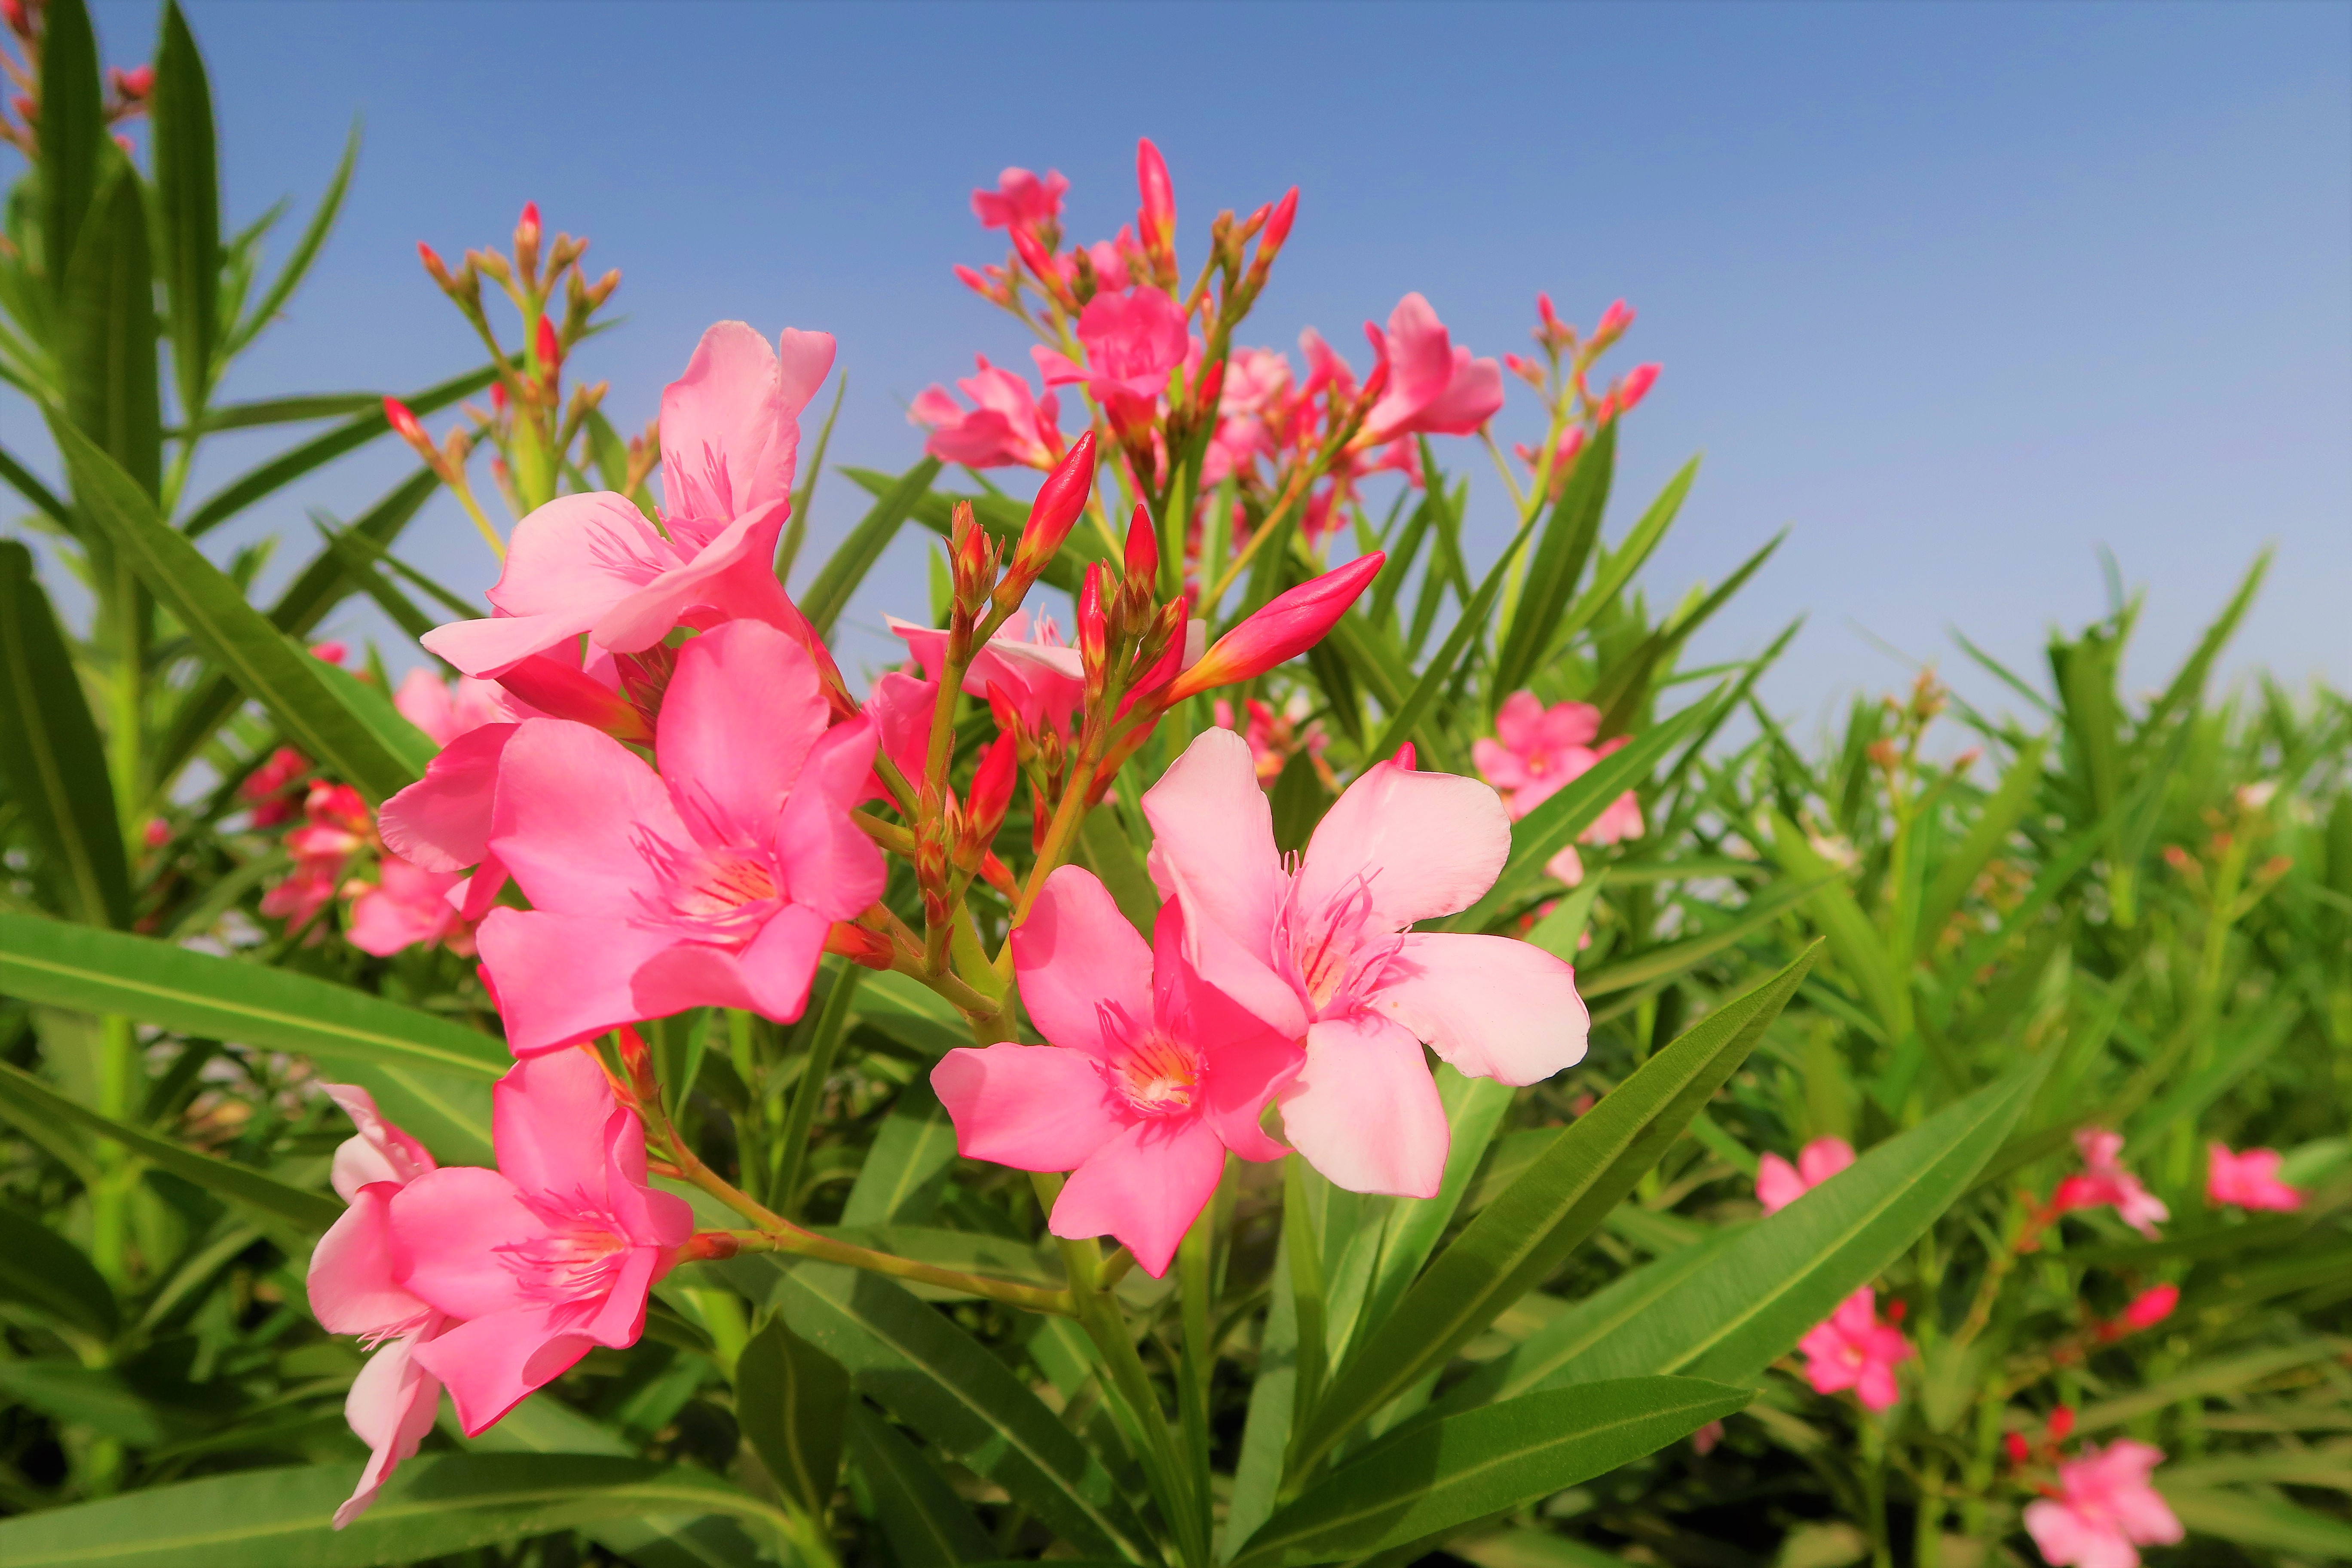
flowers, spring, nature, lily, oleander, colorful, beautiful, green, tree, plant, branches, flower, flowering plant, petal, pink, wildflower, alstroemeriaceae, perennial plant